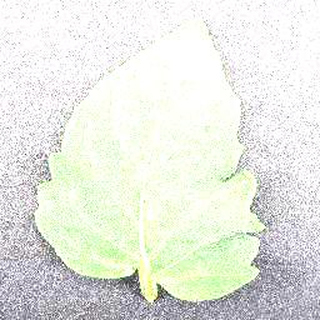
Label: healthy_tomato